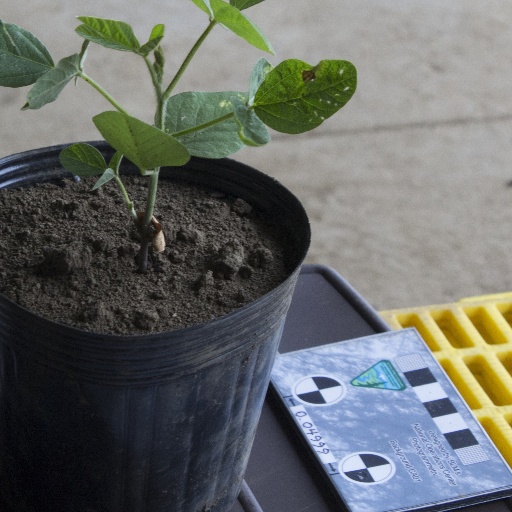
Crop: soybean